Albany Creek

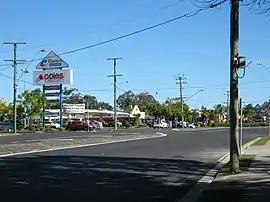
Albany Creek Road, Queensland

Albany Creek is a southern suburb in the City of Moreton Bay, Queensland, Australia. In the , Albany Creek had a population of 16,385 people.